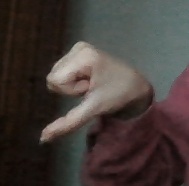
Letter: waw